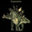
Label: dinosaur